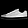
Label: Sneaker